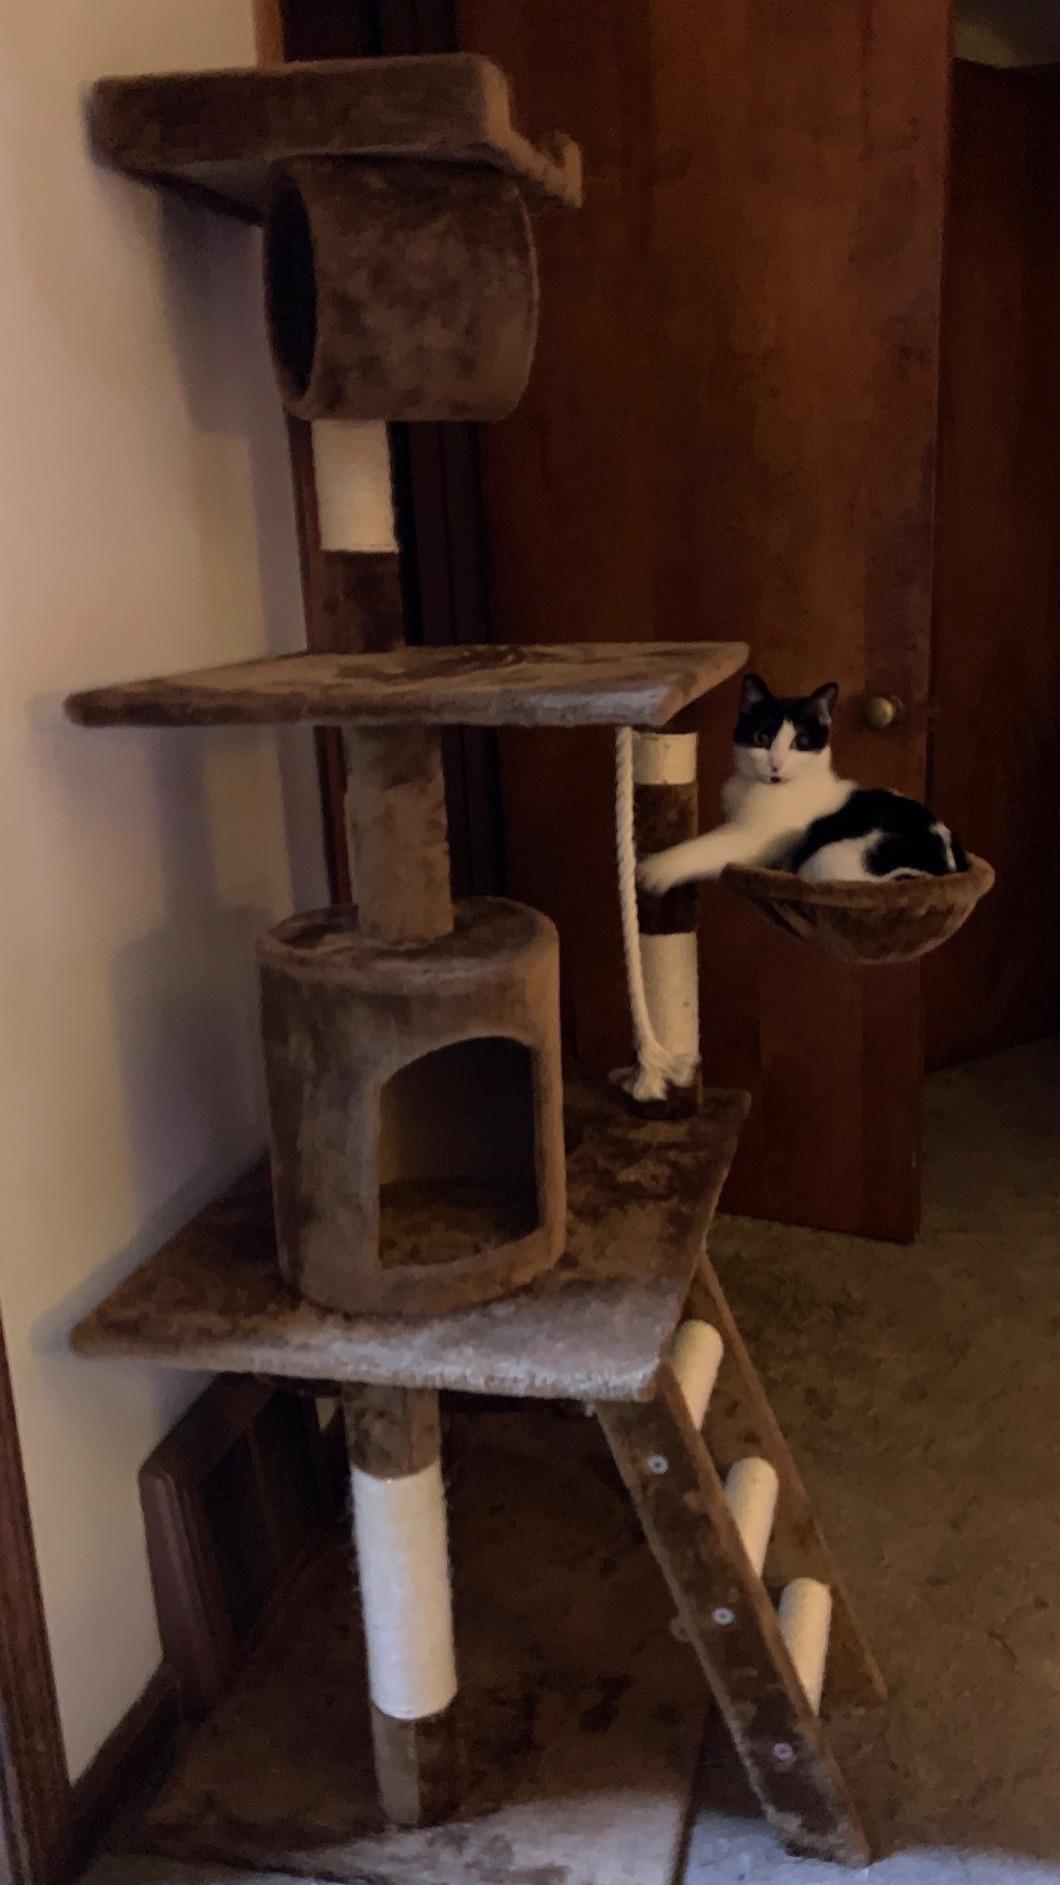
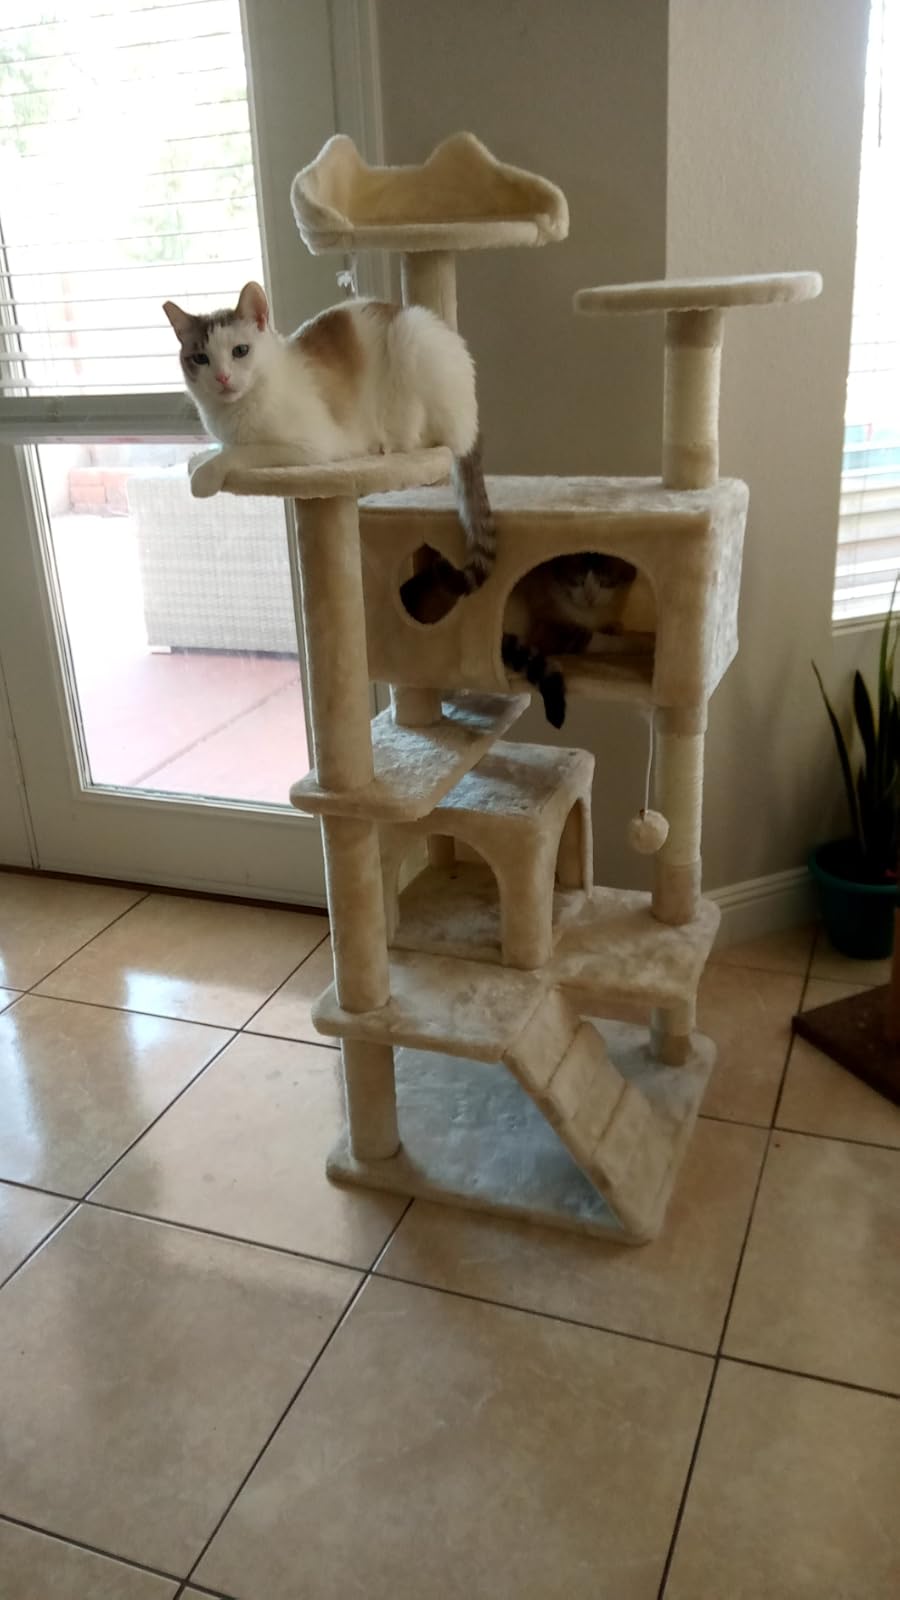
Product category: items_cat tree
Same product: no